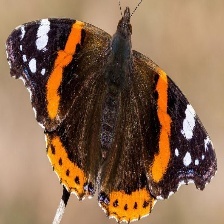
Species: RED ADMIRAL
Butterfly family (ImageNet category): admiral